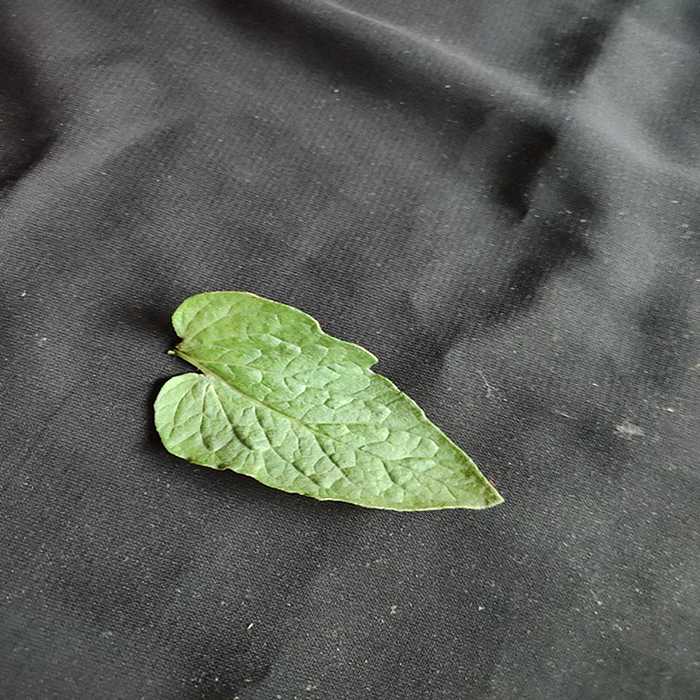
Plant: Tomato
Label: Tomato Fresh leaf